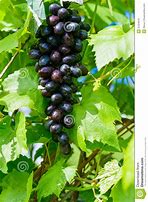
Label: Grapes